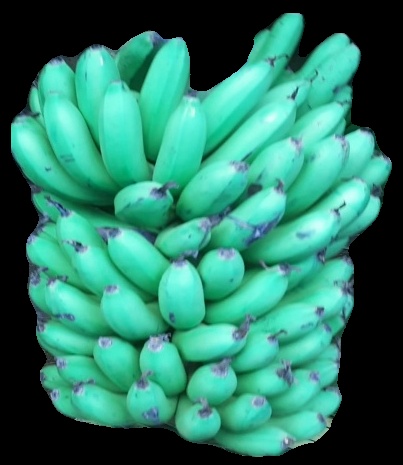
Variety: pachbale
Grade: grade1